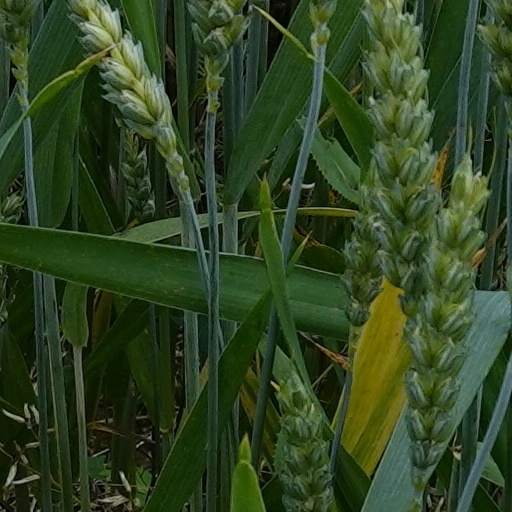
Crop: wheat